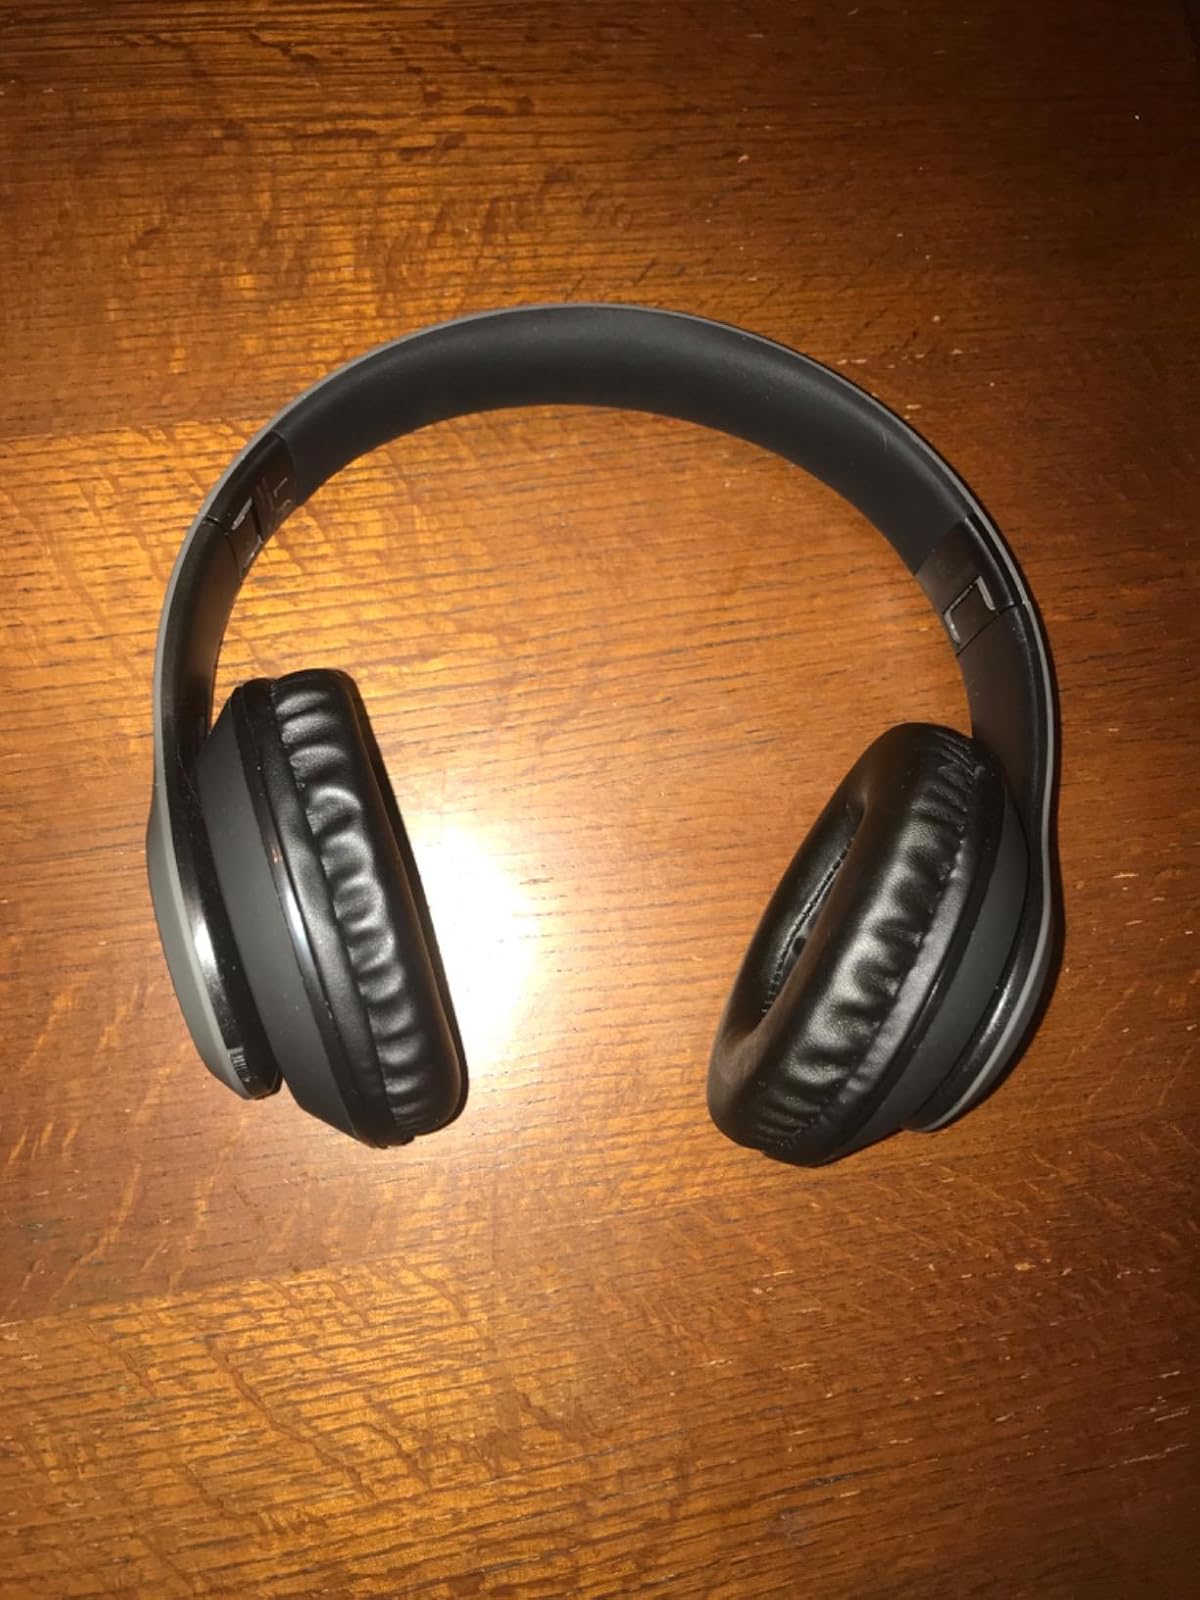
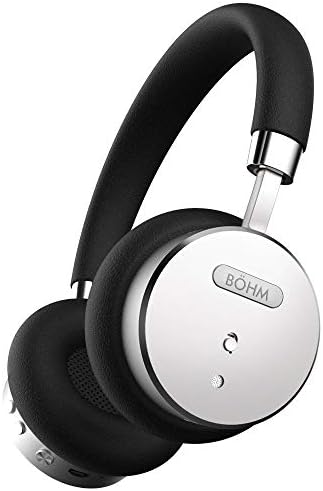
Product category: headphones
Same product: no